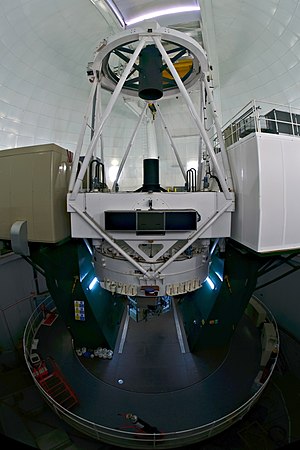
William Herschel-teleskopet
William Herschel-teleskopet
William Herschel-teleskopet er et astronomisk 4,2 m teleskop som er en del af Isaac Newton Group of Telescopes. ING består foruden William Herschel-teleskopet af Isaac Newton-teleskopet på 2,5 m og Jacobus Kapteyn Telescope på 1,0m, og er en del af Observatorio del Roque de los Muchachos på La Palma-øen. Planerne om at bygge teleskopet opstod i 1960'erne, da Anglo-Australian Observatory blev designet og senere bygget i Sydney, Australien. Der var et ønske om også at have en kraftfuldt teleskop på den nordlige halvkugle. Planlægningen gik i gang i 1974, men i 1979 var projektet ved at blive droppet, pga. stigende udgifter. Teleskopet blev derfor redesignet, og med medfinansiering fra hollandske astronomer, kunne projektet gå i gang i 1981. Dette år var 200-året for William Herschels opdagelse af Uranus, og teleskopet blev derfor navngivet til ære for ham. Konstruktionen af teleskopet begyndte i 1983, og det kunne benyttes første gang i 1987.